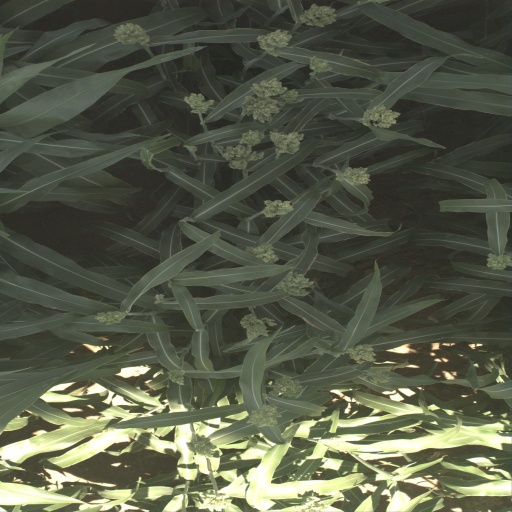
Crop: sorghum